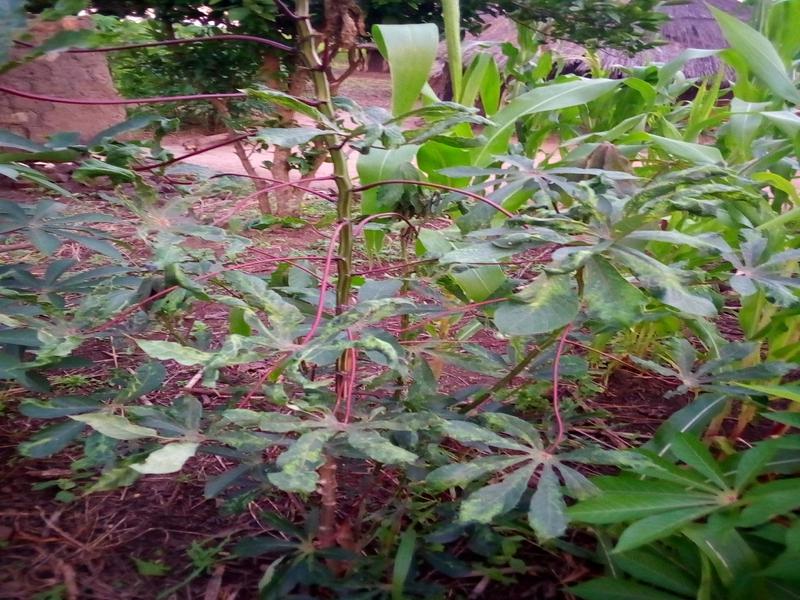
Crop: cassava
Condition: mosaic_disease